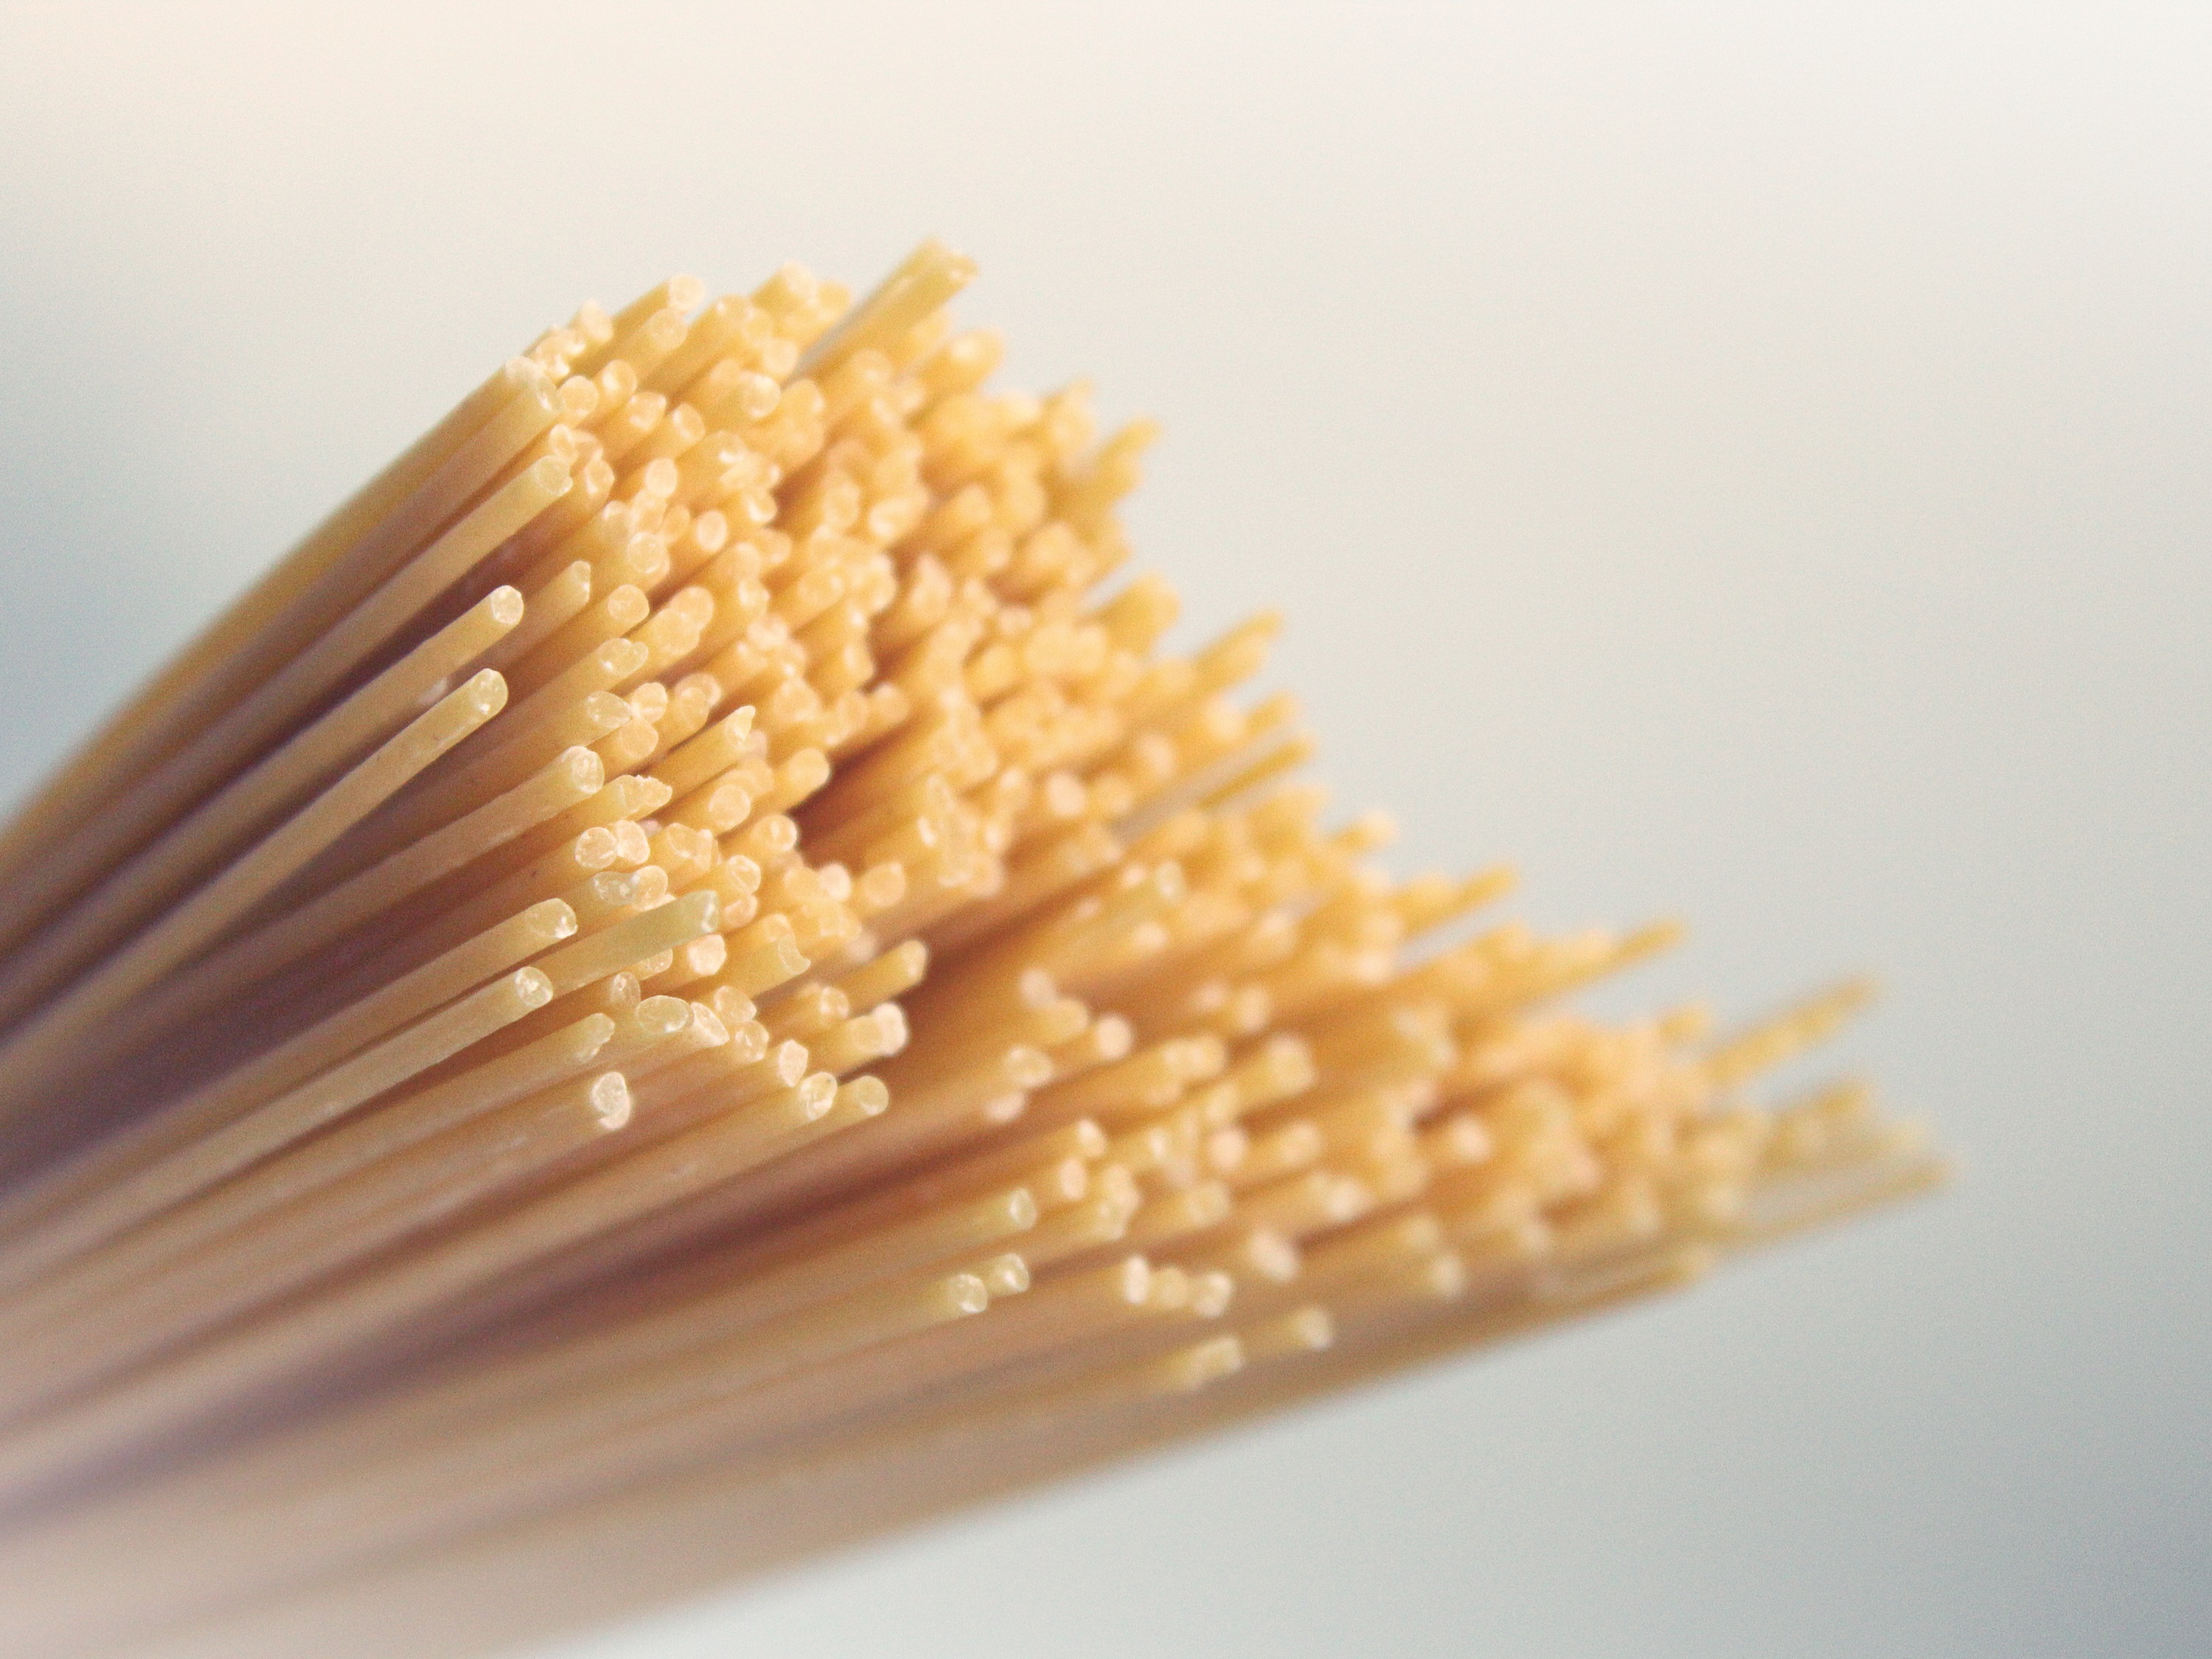
meal, food, italy, yellow, eat, lunch, delicious, pasta, noodles, tasty, match, raw, court, spaghetti, frisch, benefit from, carbohydrates, noodle dish, grass family